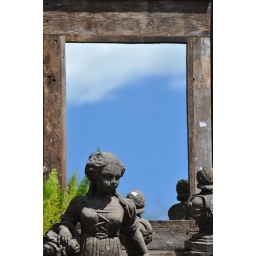
Mirror in the landscape w/ blue sky reflecting beyond